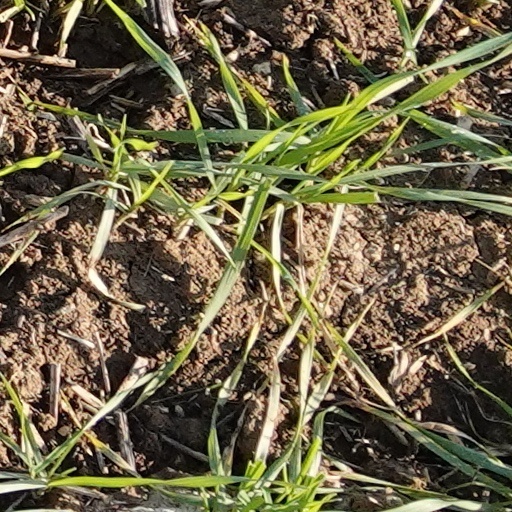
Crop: wheat